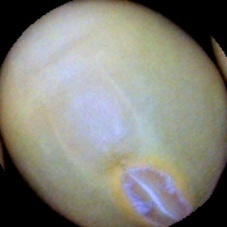
Label: Immature